Block House (Governors Island)

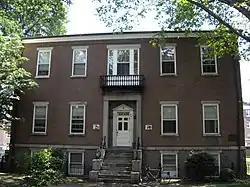

The Block House, also known as Building 9 and the Governors Island Post Hospital, is a brick building in the Nolan Park area of Governors Island in New York Harbor, New York City. Its name is due to its early use as a prison. Ulysses S. Grant was briefly stationed there early in his military career.